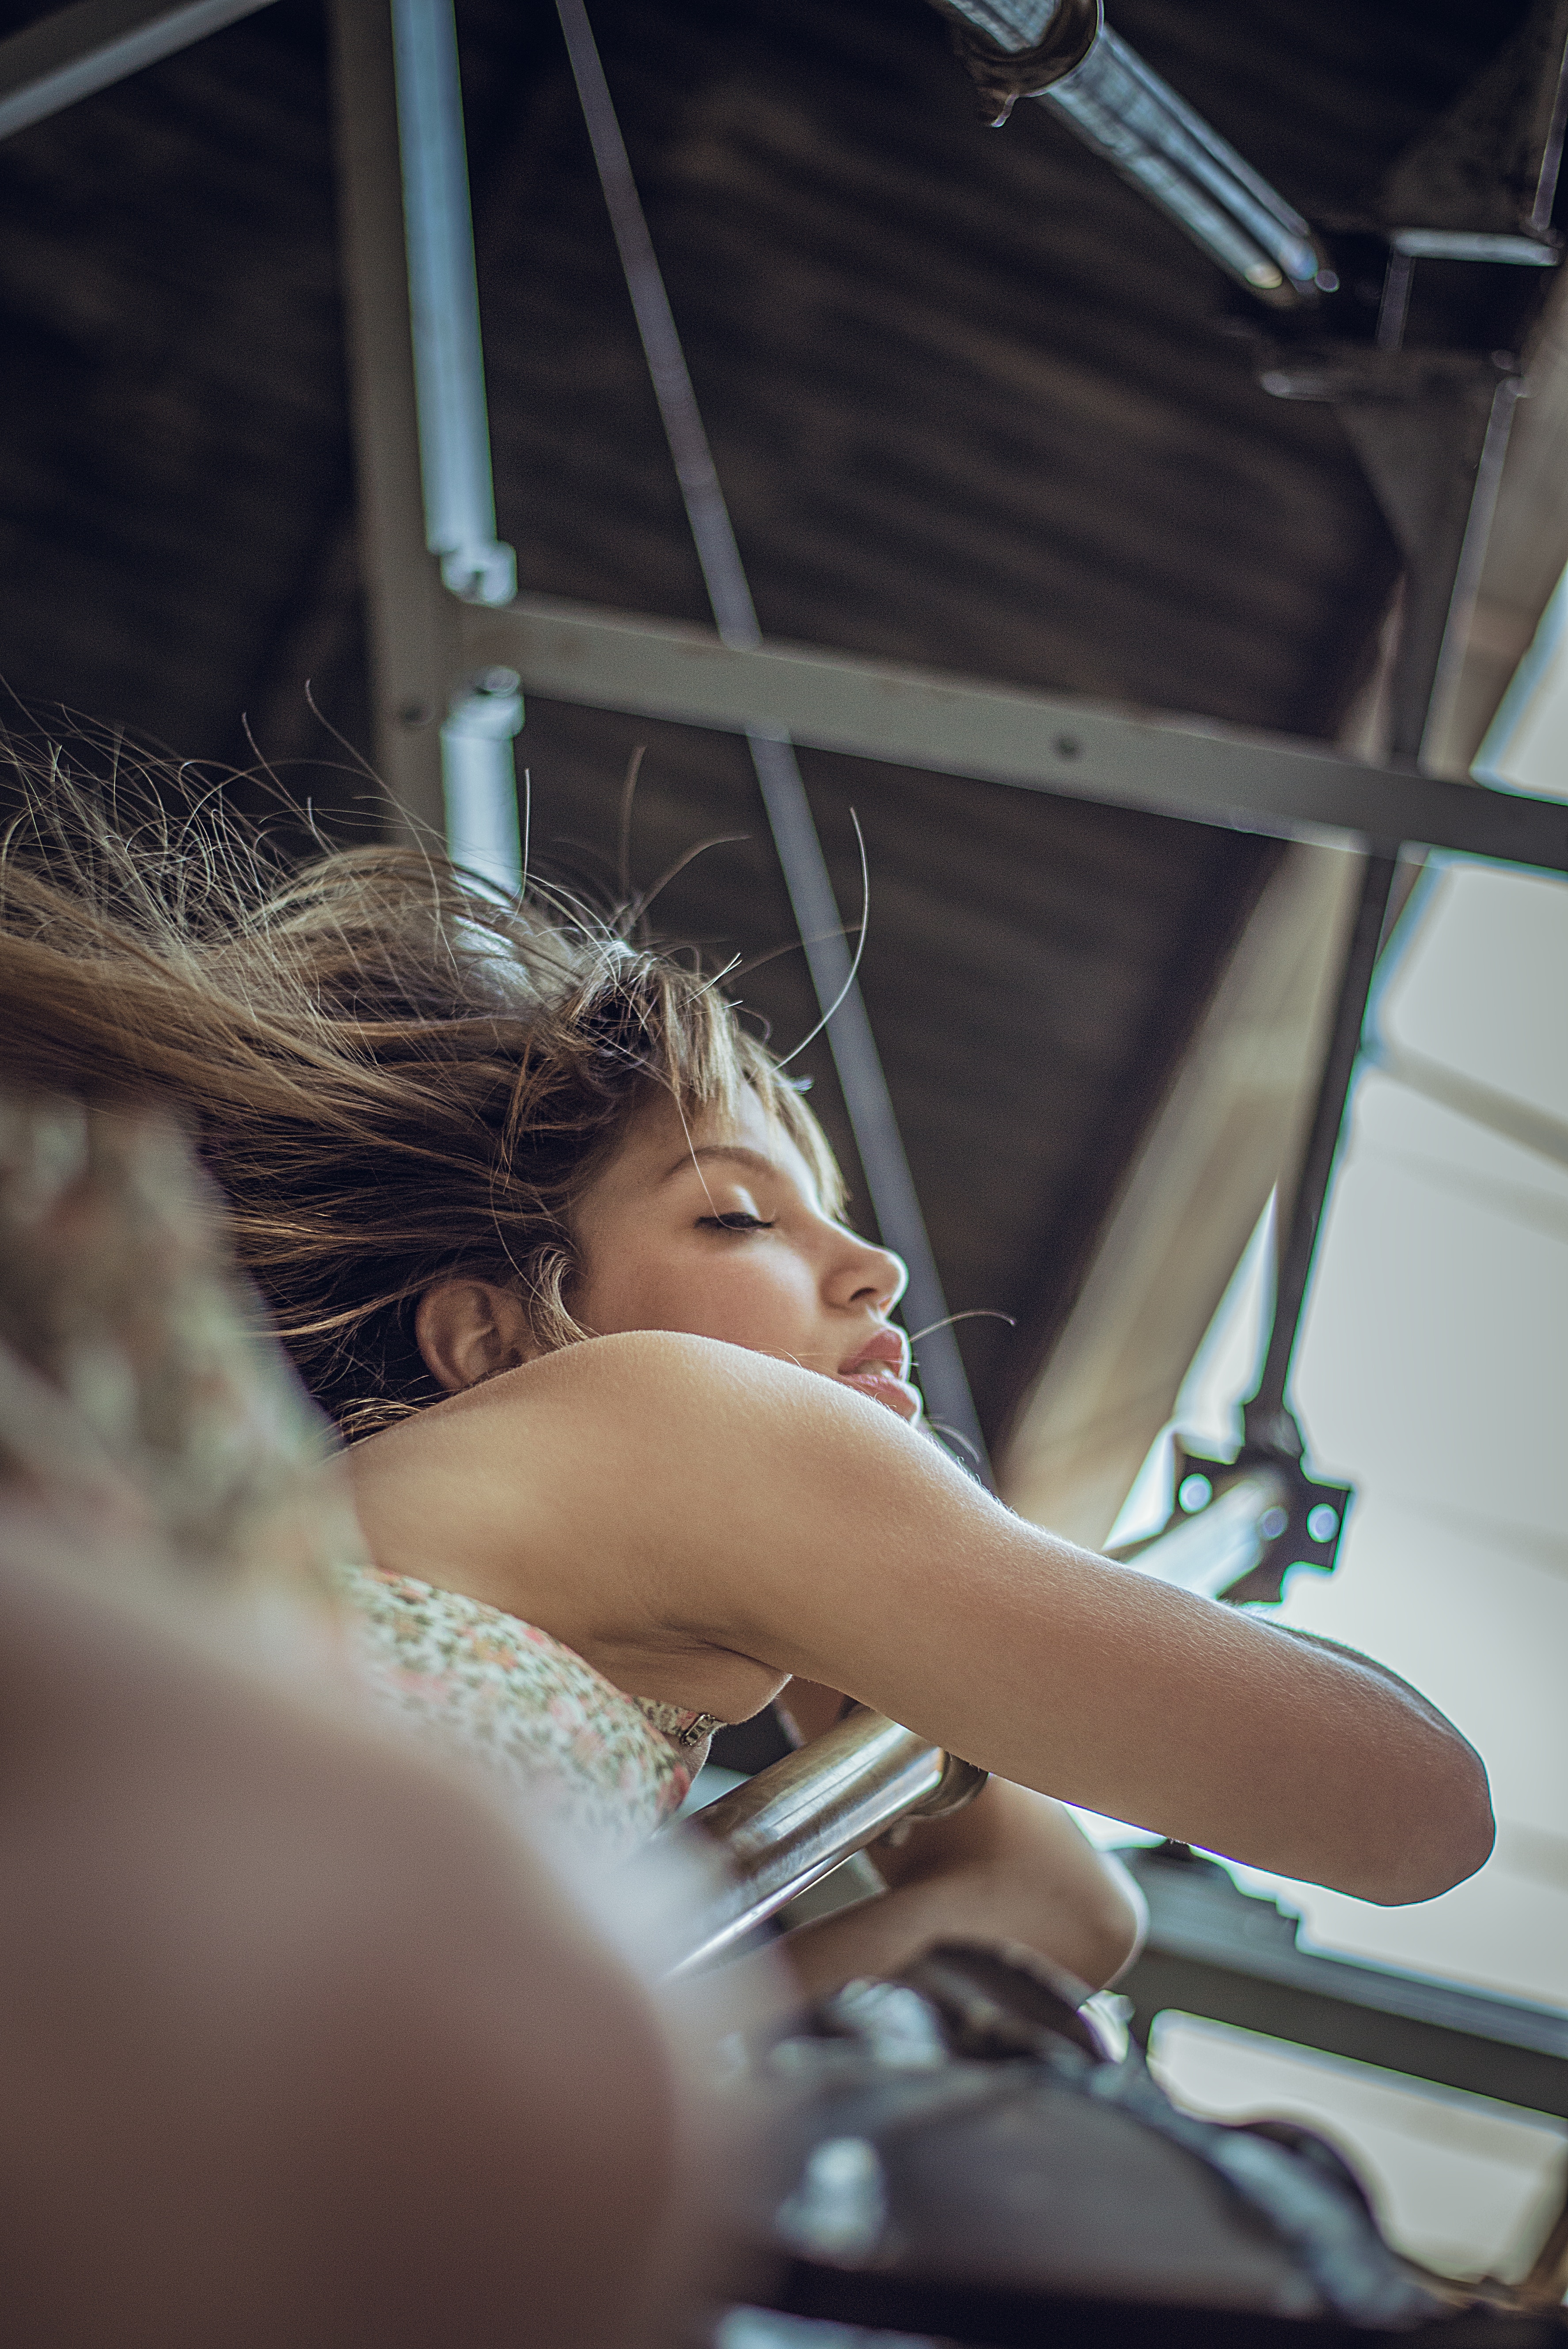
girl, photography, smile, black hair, fun, beauty